Frenchman Bay, Western Australia

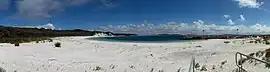

Frenchman Bay is a locality of the City of Albany in the Great Southern region of Western Australia. It is located just west of the historic Cheyne Beach Whaling Station. It is approximately from Albany on the opposite side of the bay.